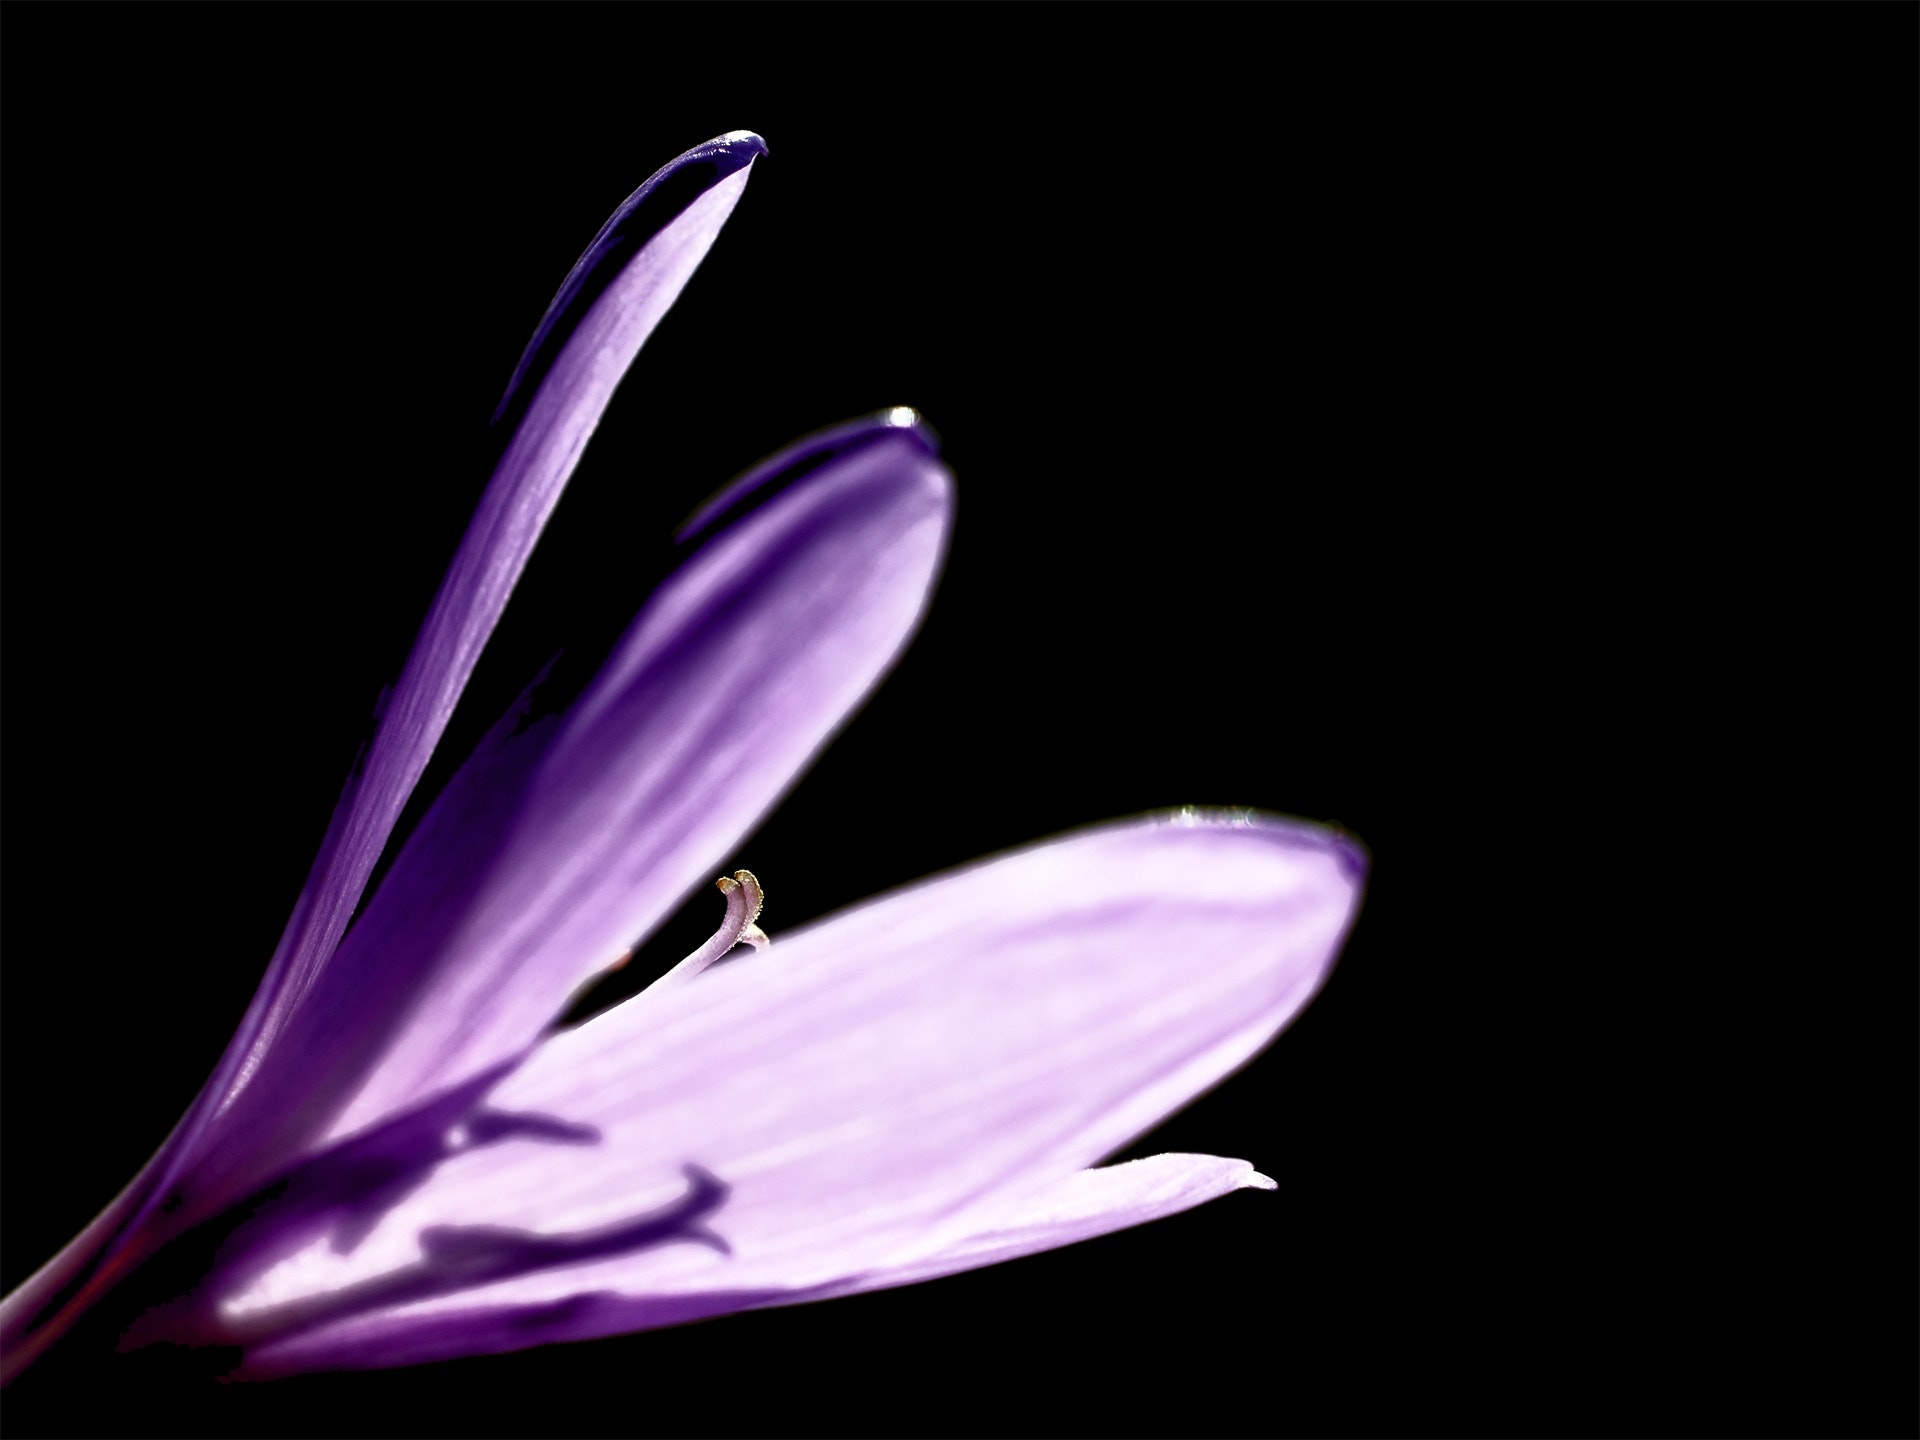
violet, purple, petal, flower, plant, close up, macro photography, water, still life photography, photography, black and white, flowering plant, crocus, herbaceous plant, wildflower, african daisy, water lily